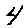
Label: 4